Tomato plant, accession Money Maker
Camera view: bottom (45 deg); turntable rotation: 270 degrees
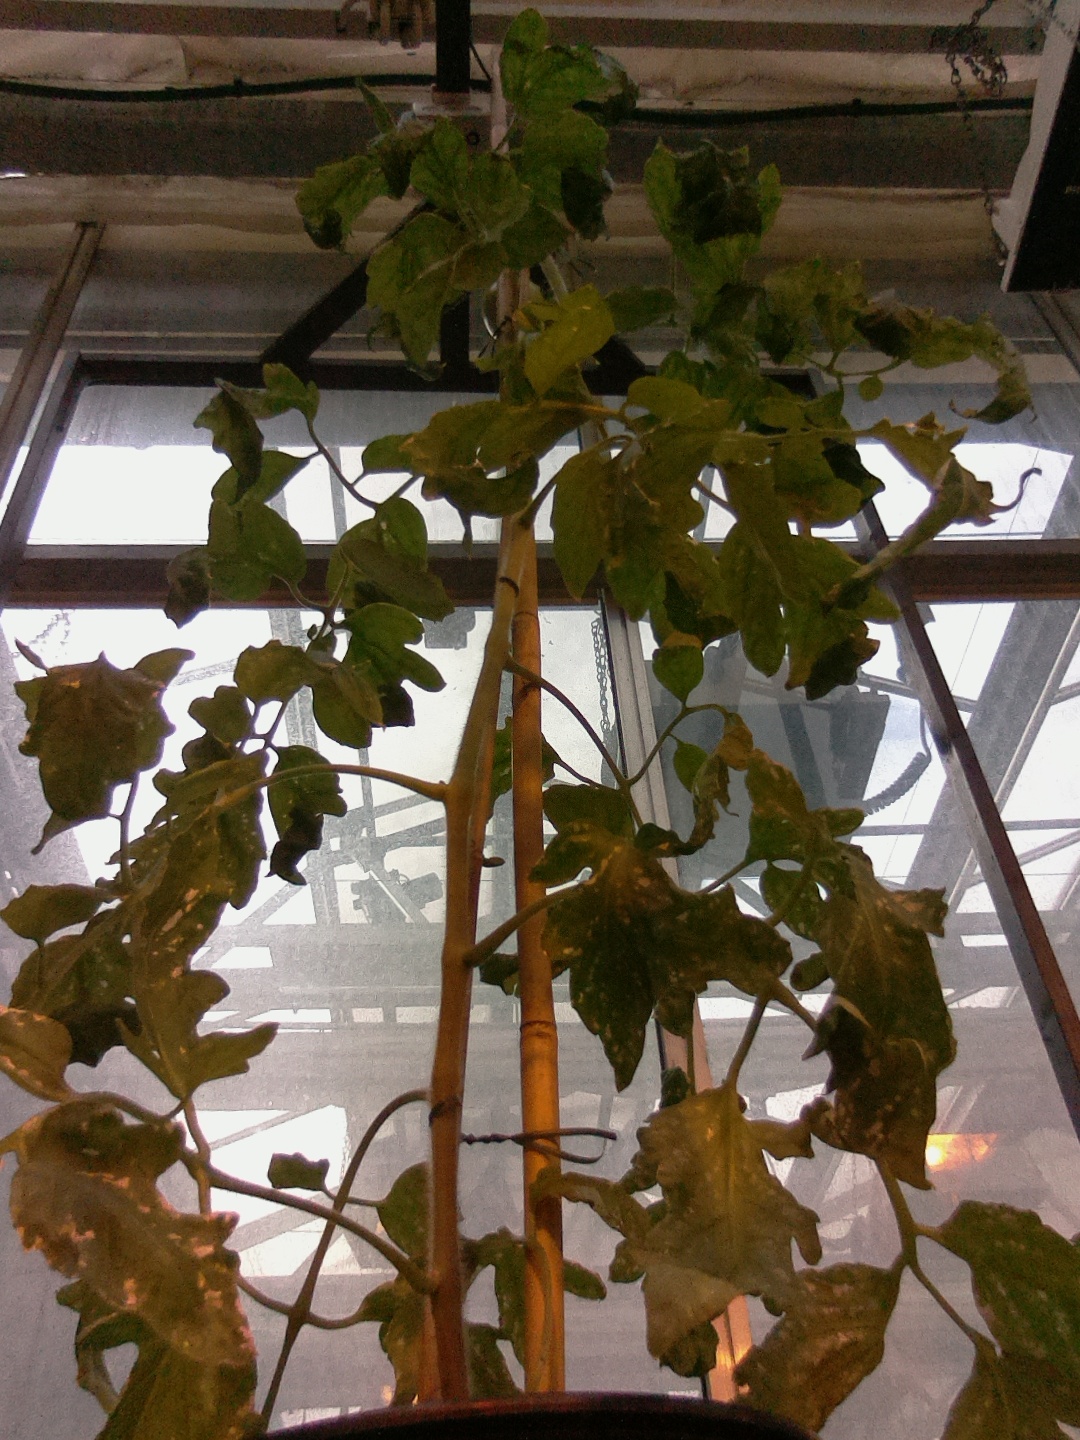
BBCH growth stage 75: 50%-60% of final fruit size